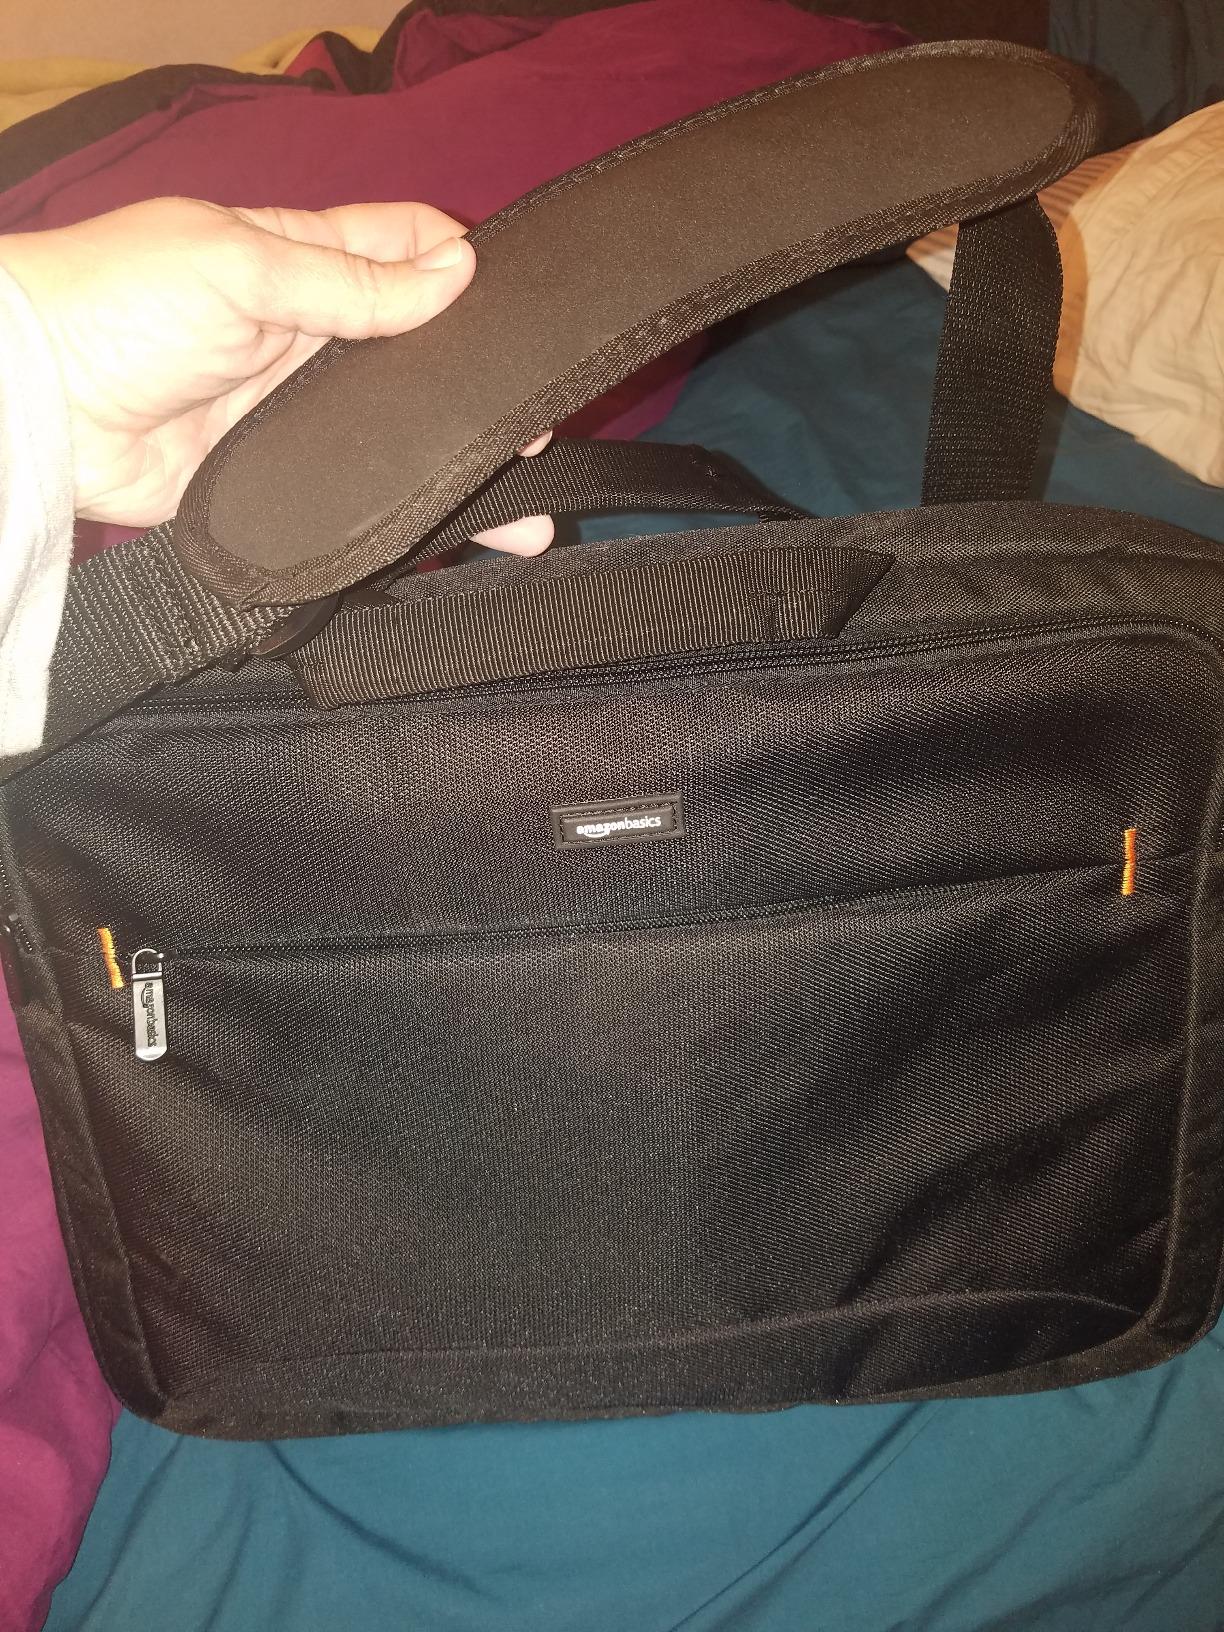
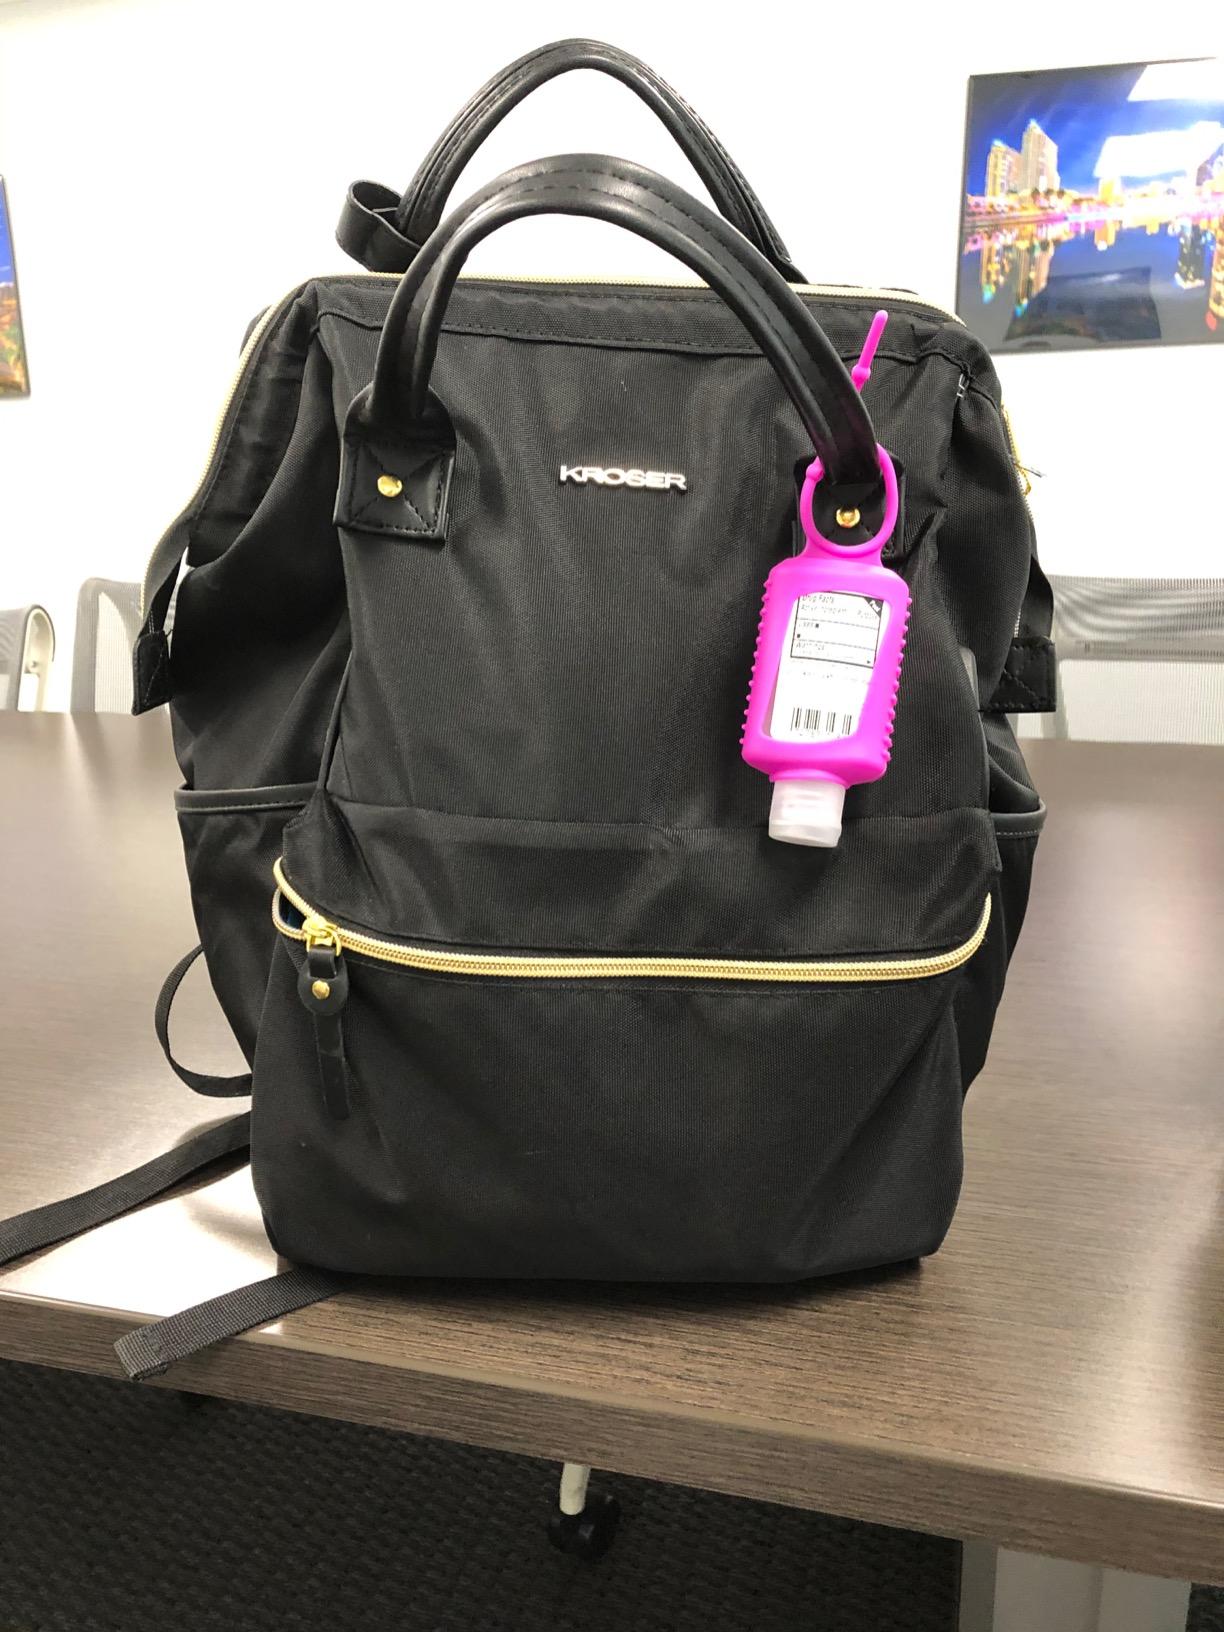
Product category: bag
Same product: no